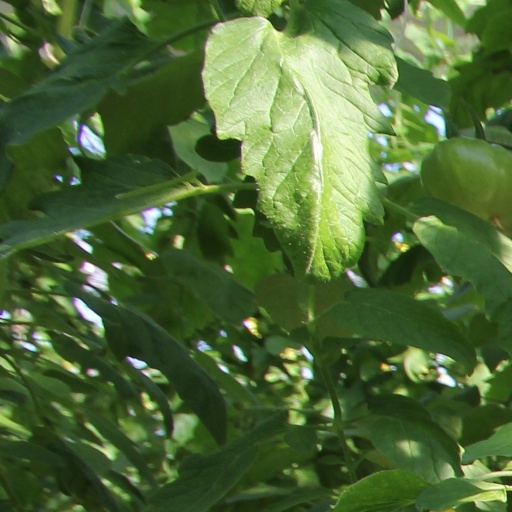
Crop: tomato